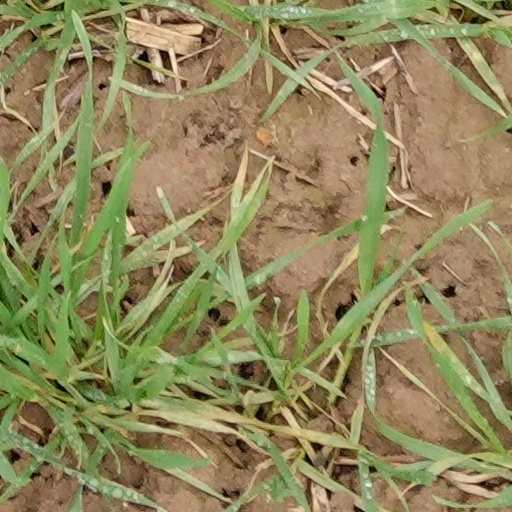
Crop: wheat